Chris Pantale

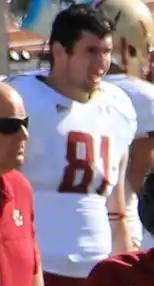
Pantale with Boston College

Christopher Joseph Pantale (born March 22, 1990) is a former American football tight end. He was signed by the New York Jets as an undrafted free agent in 2013. He played college football at Boston College.